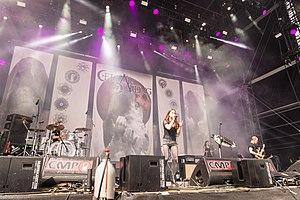
Cellar Darling est un groupe suisse de Nouvelle vague rock folk. Il est fondé en été 2016 par Anna Murphy, Ivo Henzi et Merlin Sutter suite à leur sortie du groupe de folk metal suisse Eluveitie.